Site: brandenburg
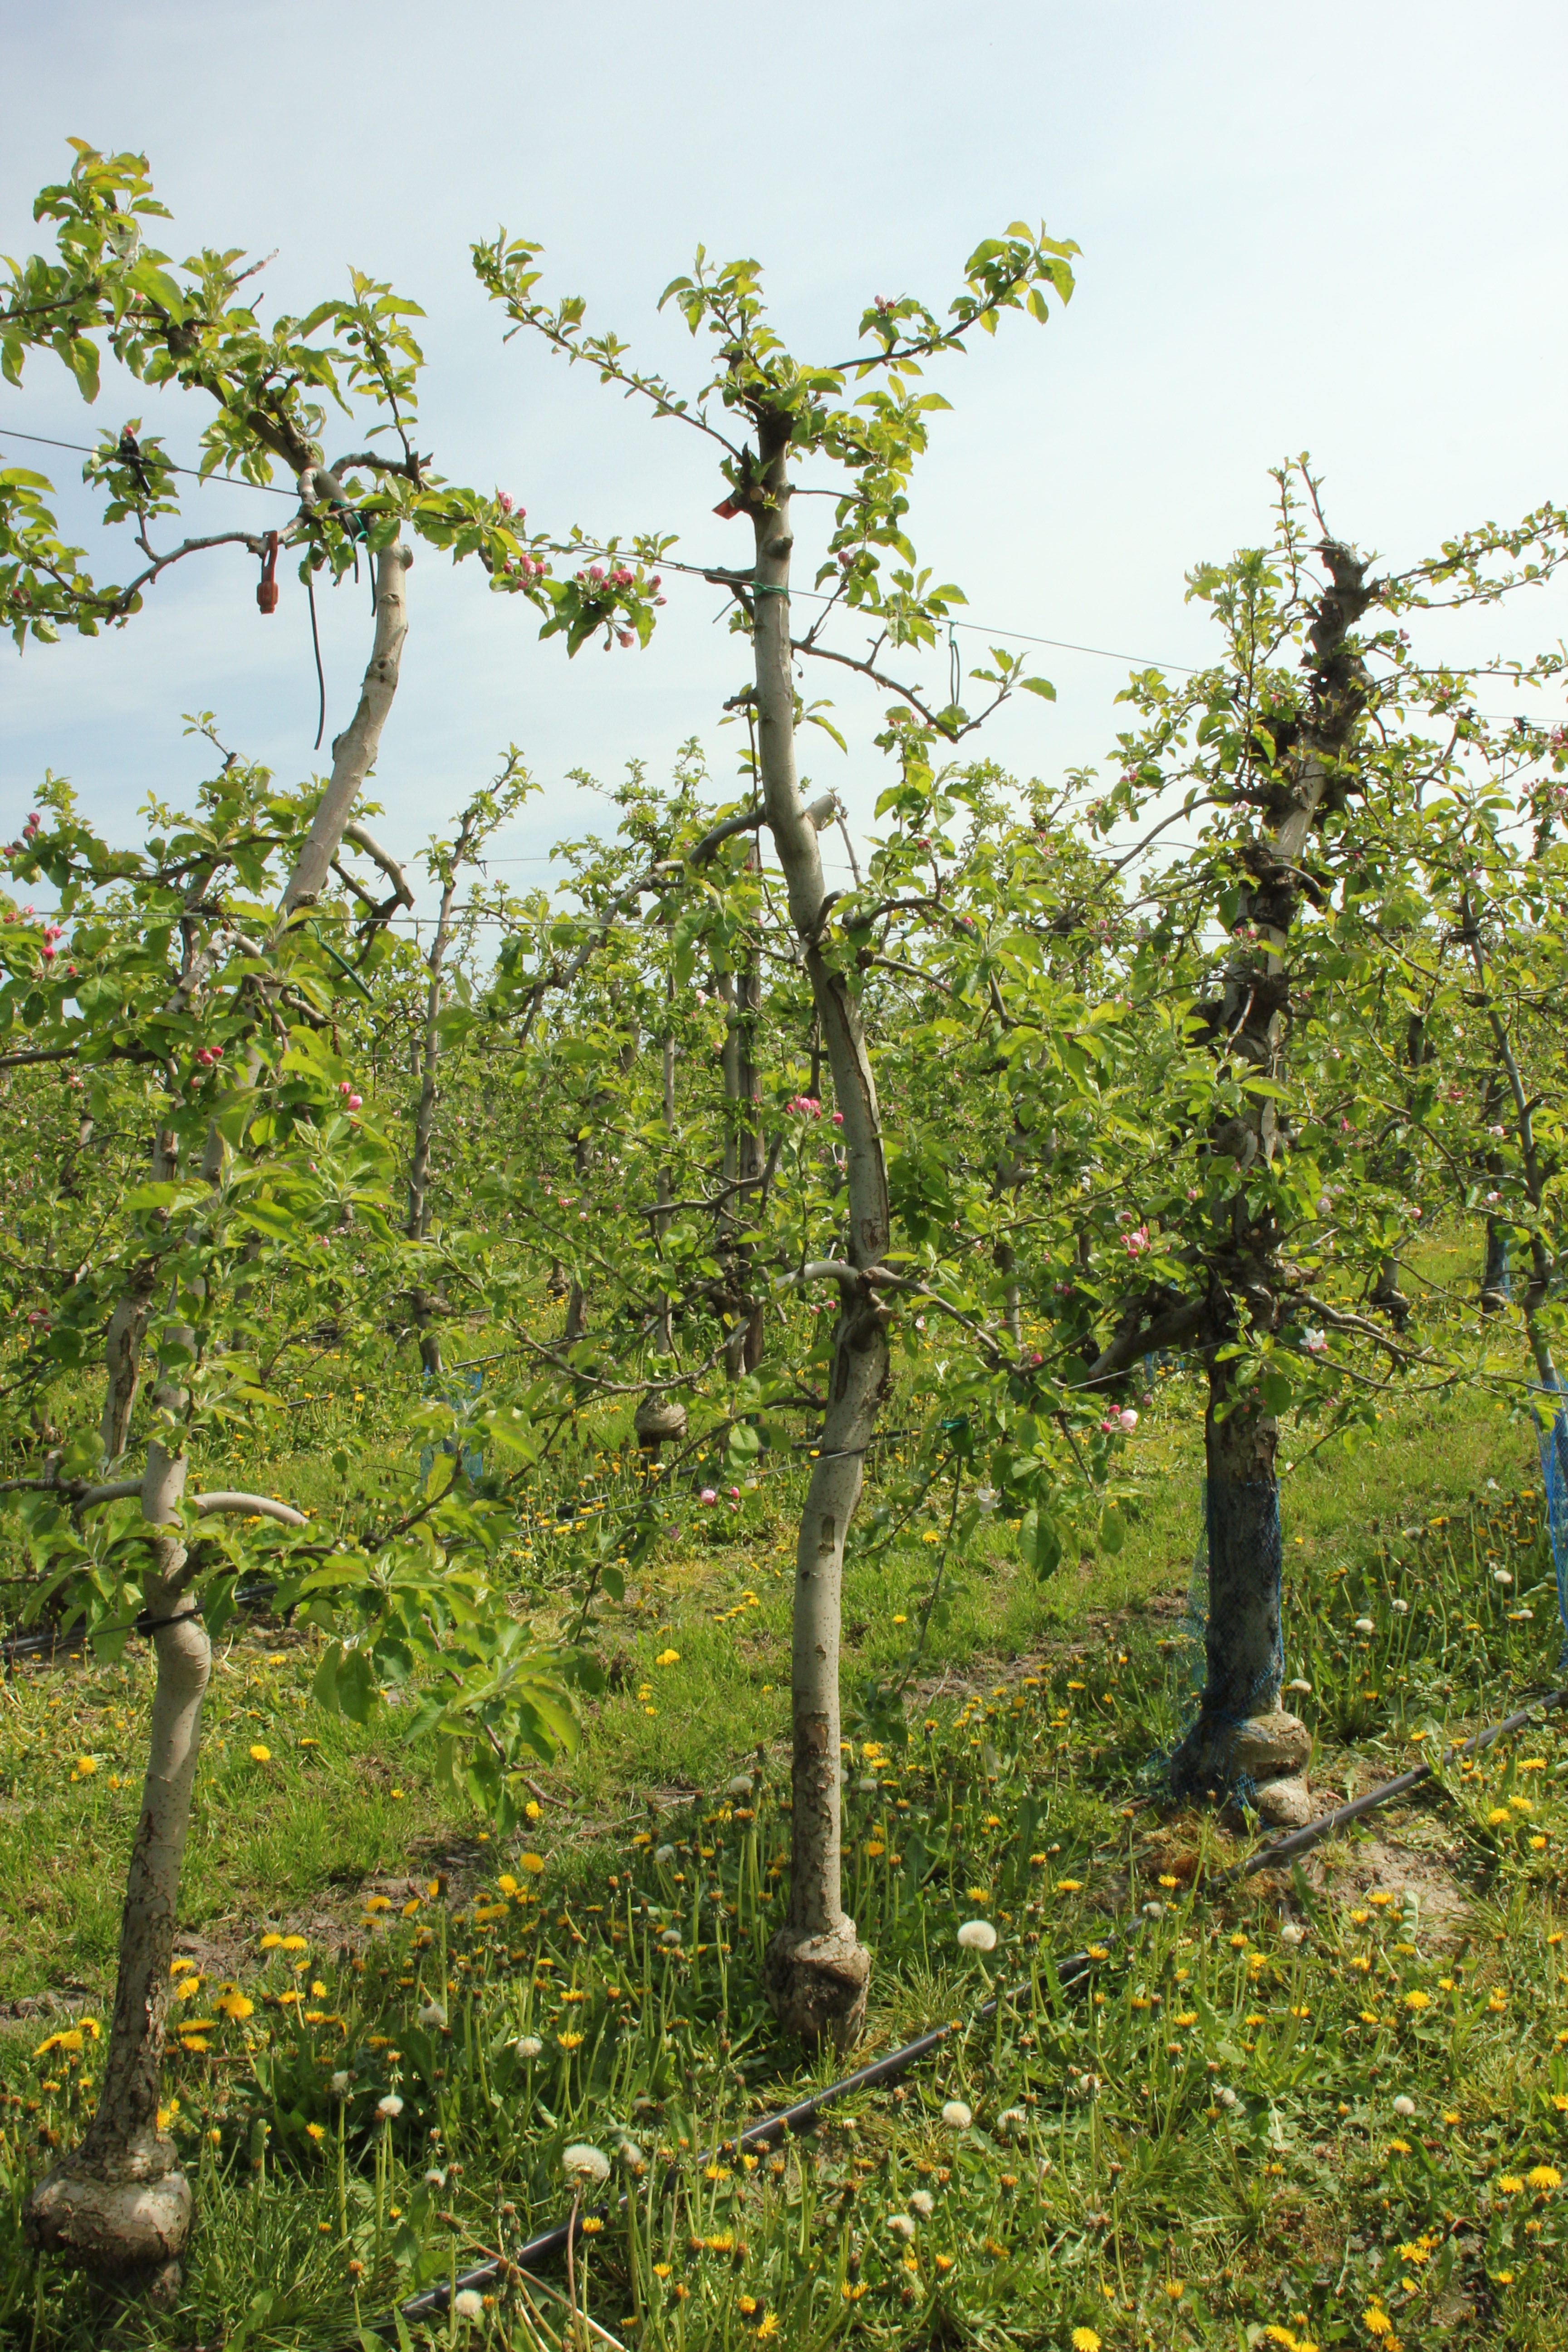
Growth stage (BBCH 60): Flowering